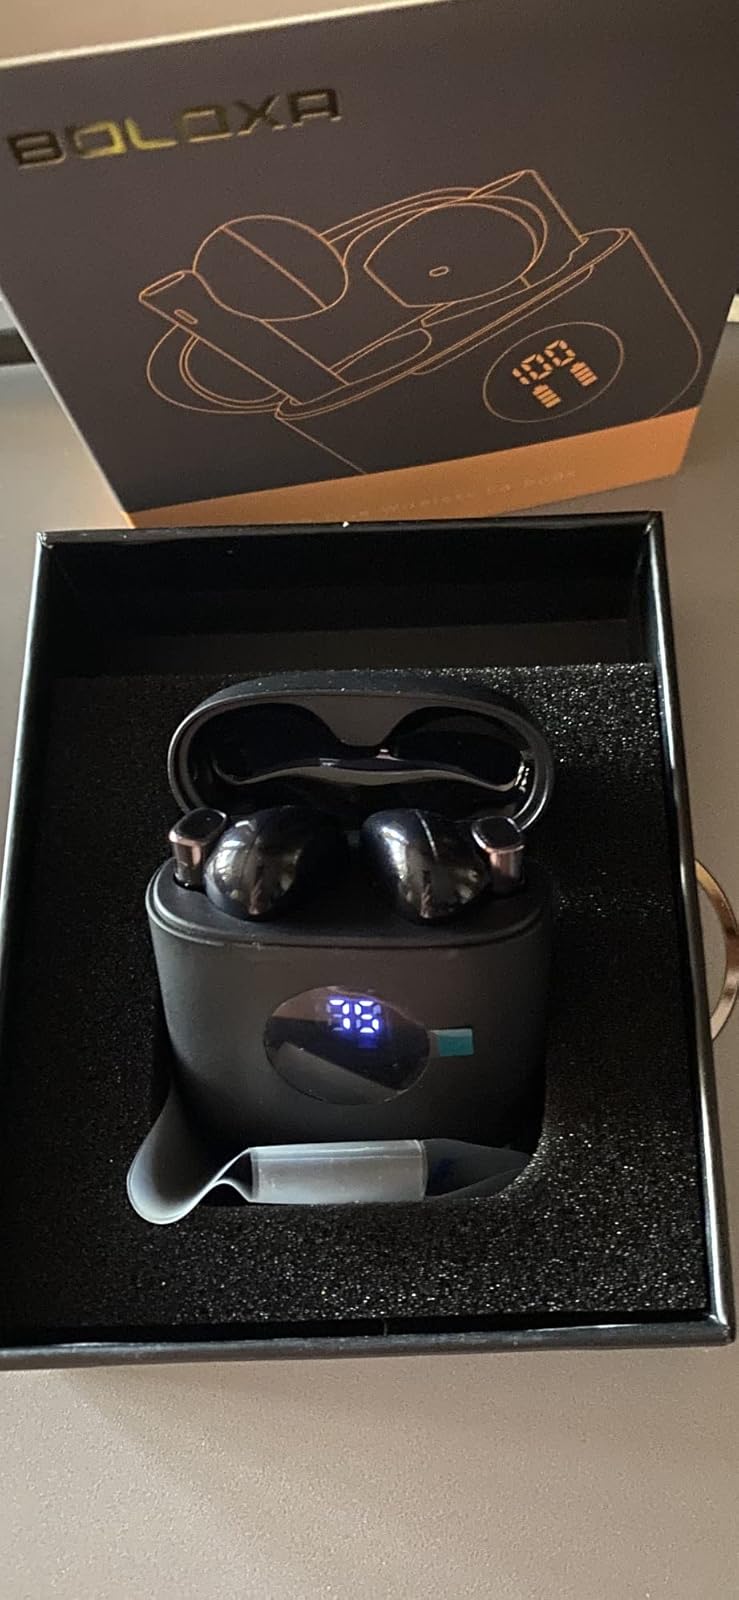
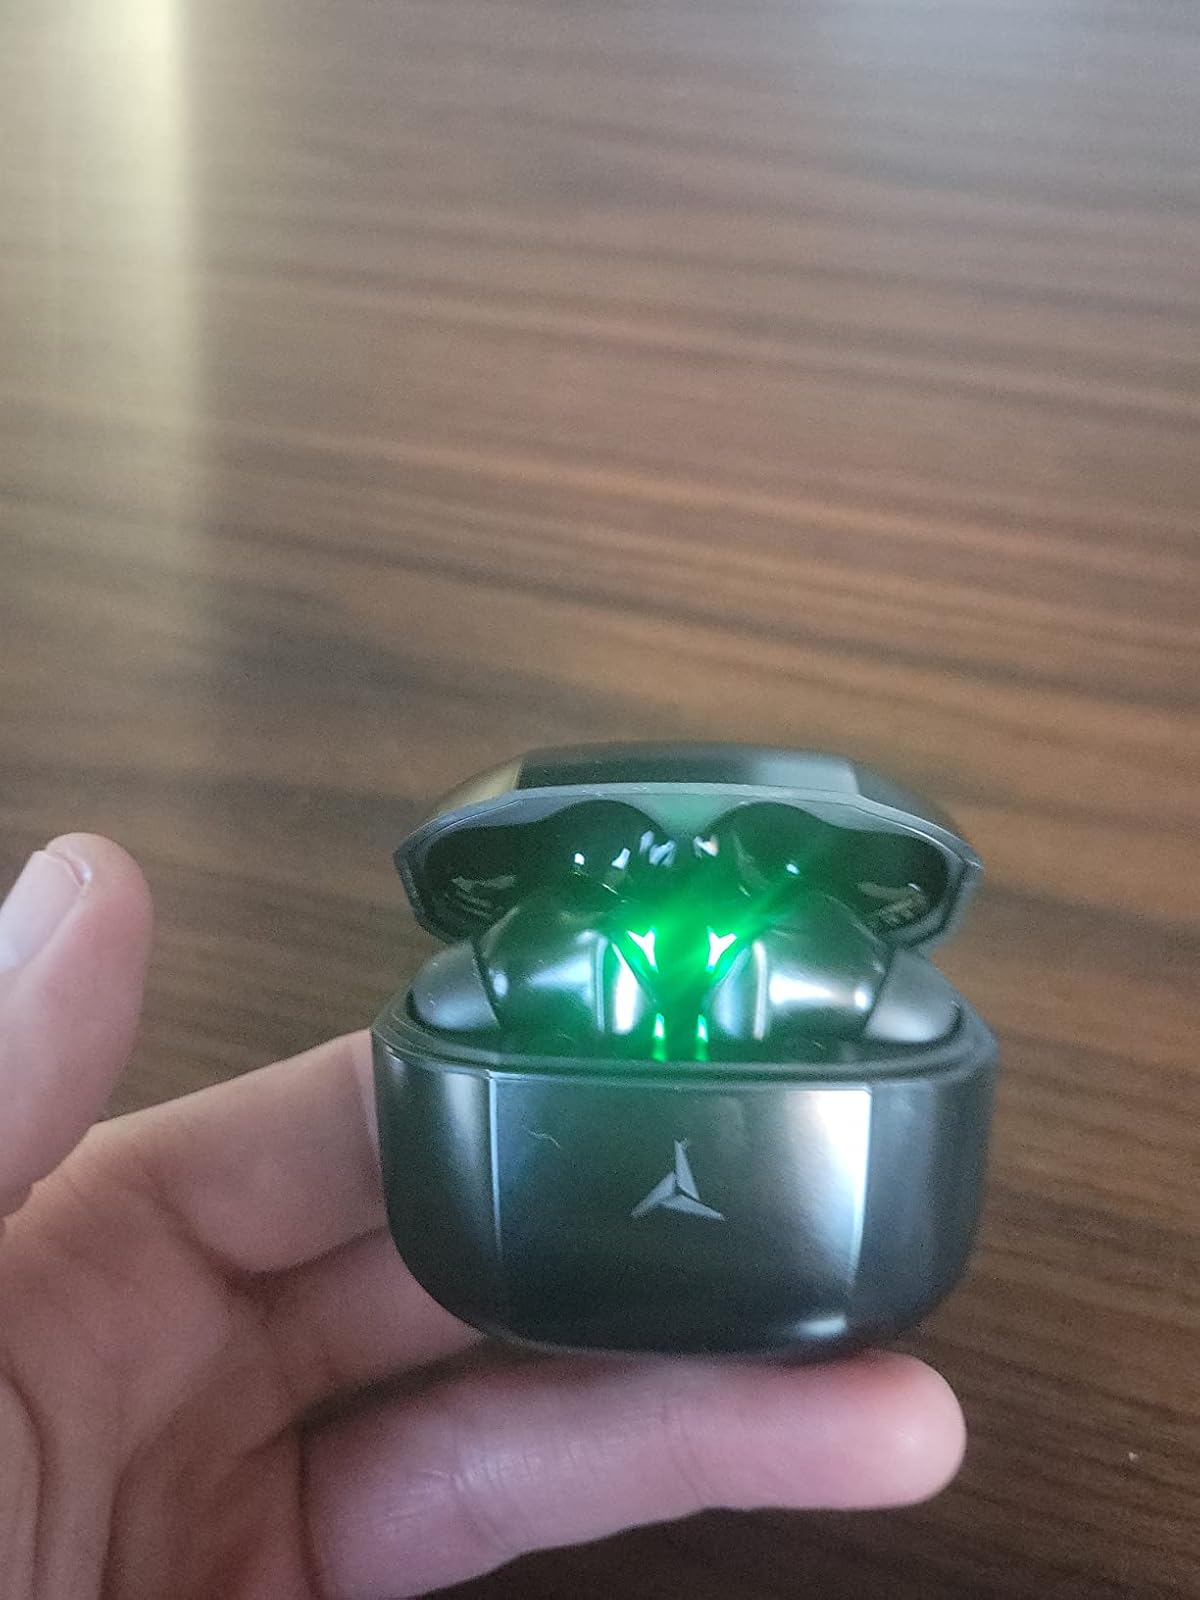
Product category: earbuds
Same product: no